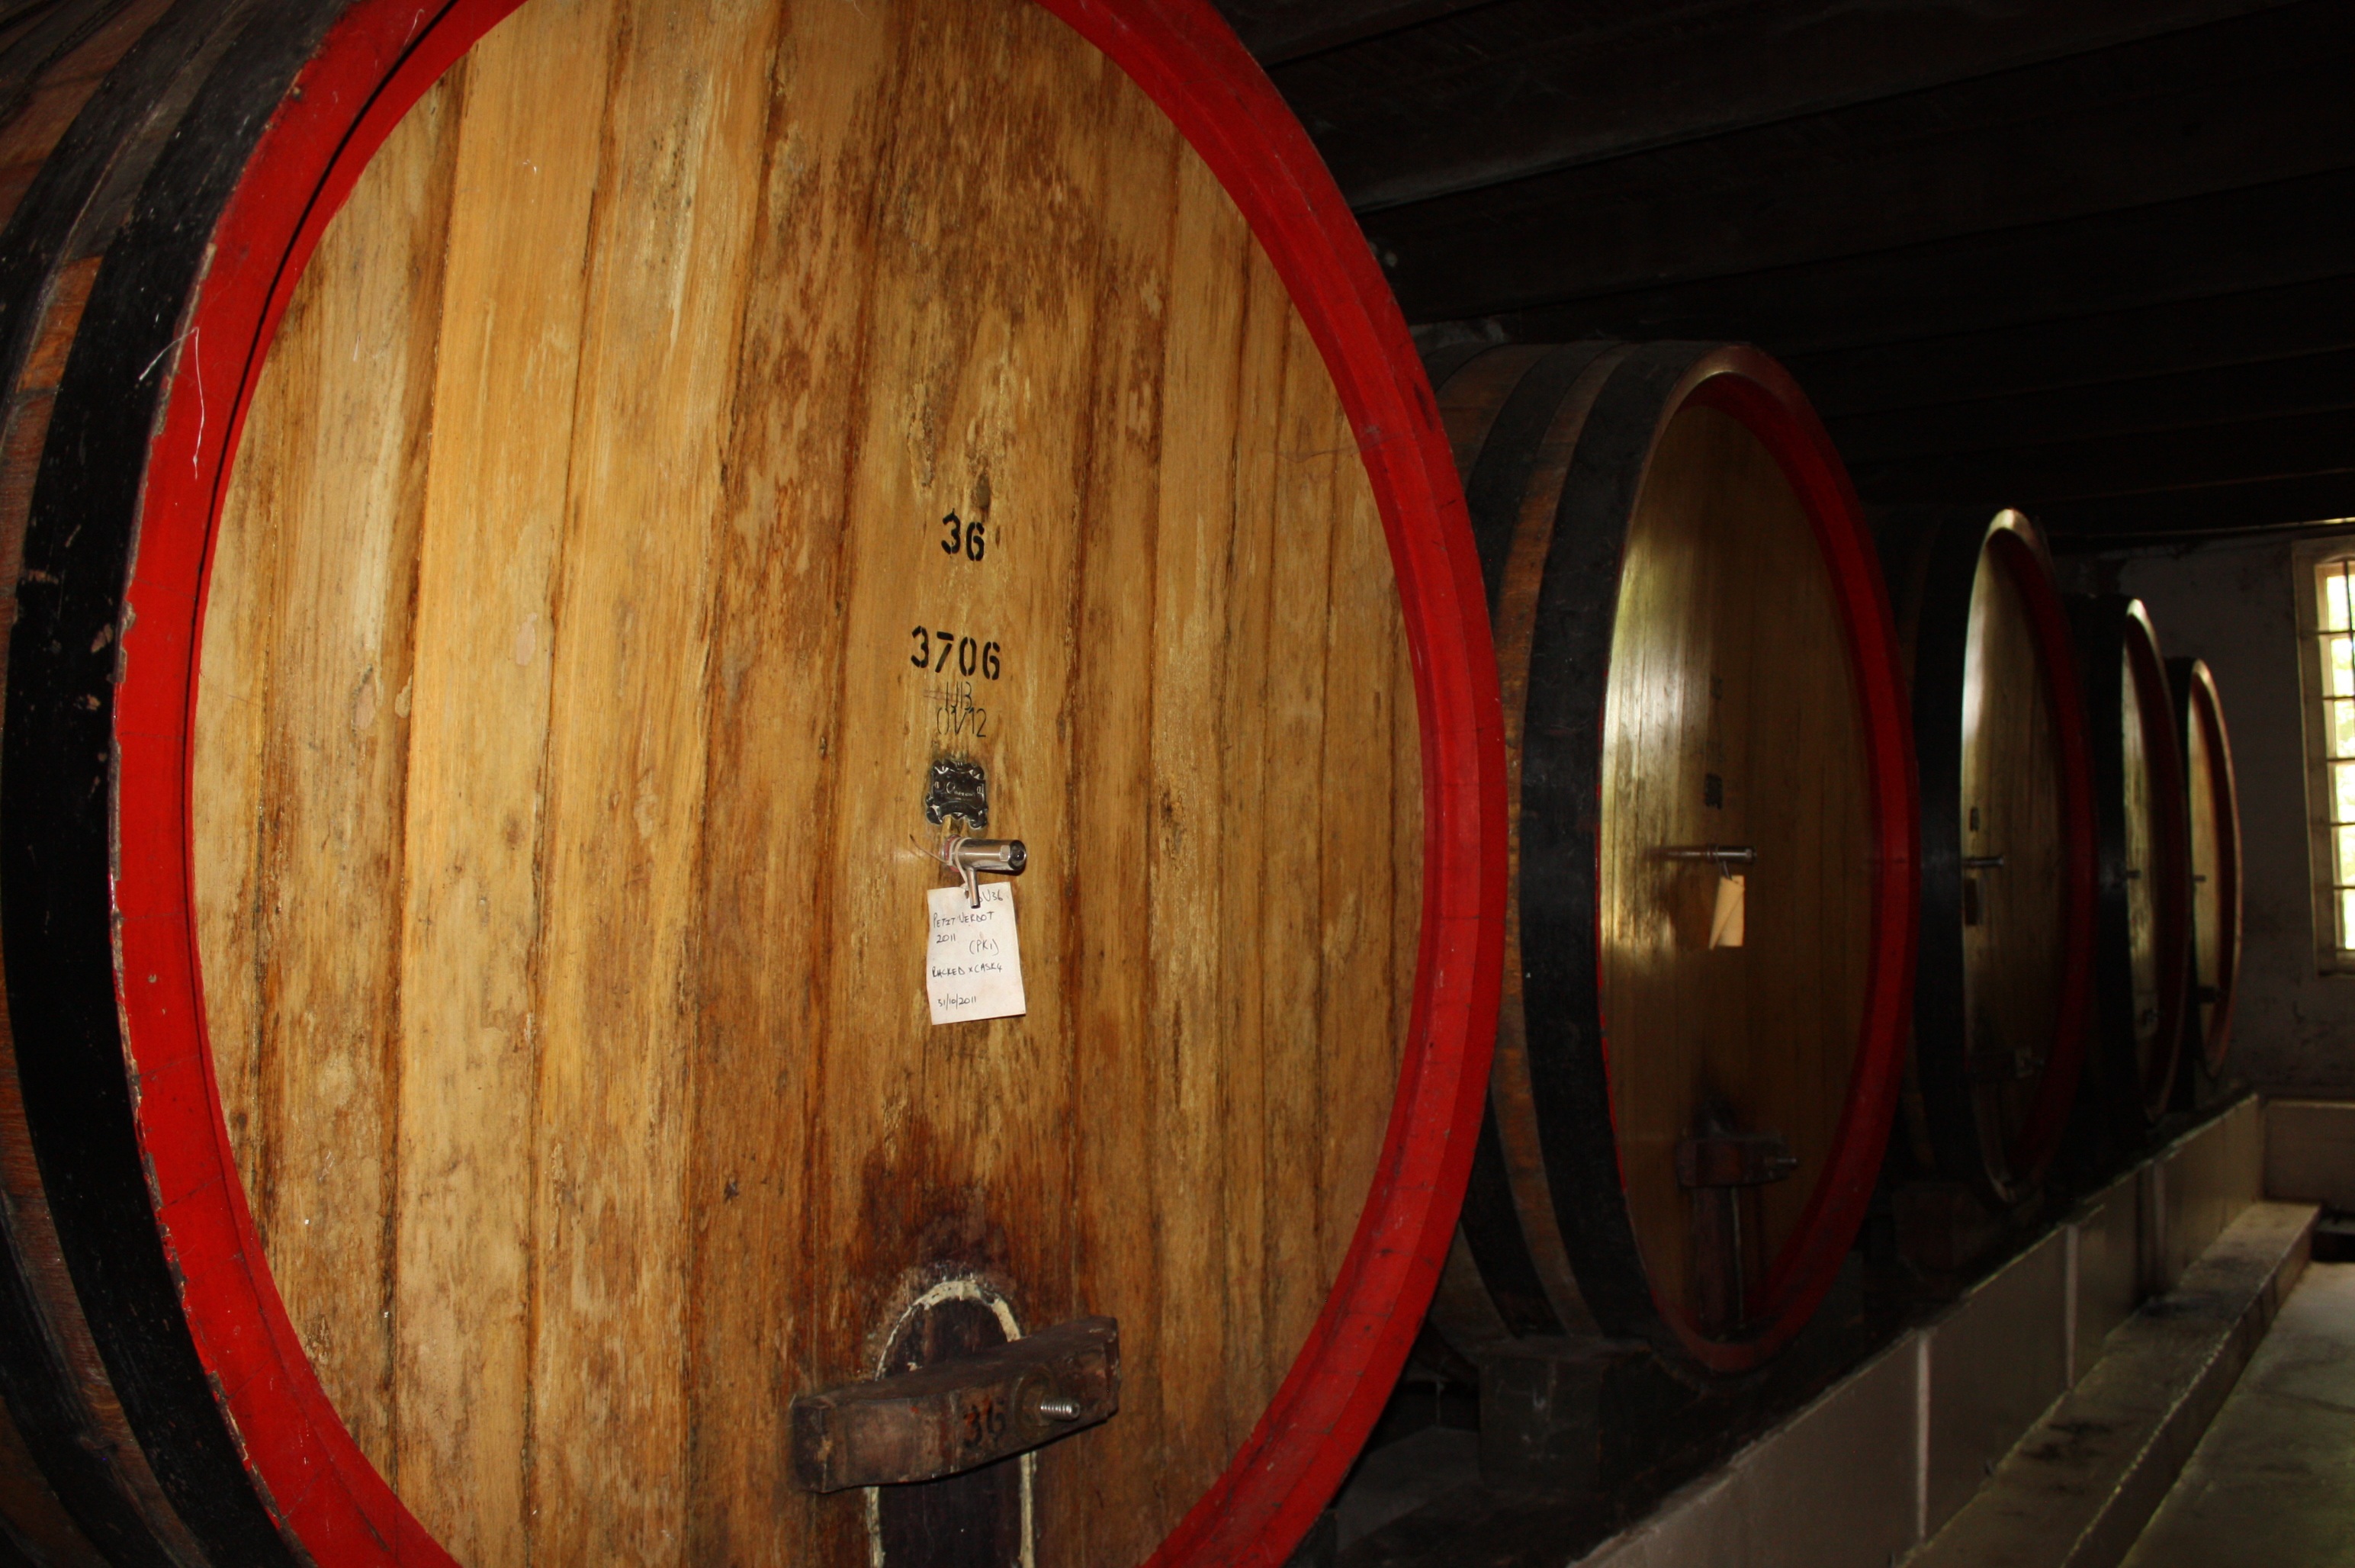
wood, tourism, drum, barrel, tourist attraction, winery, cellar, south africa, wine barrels, weingut blaauwklippen, man made object